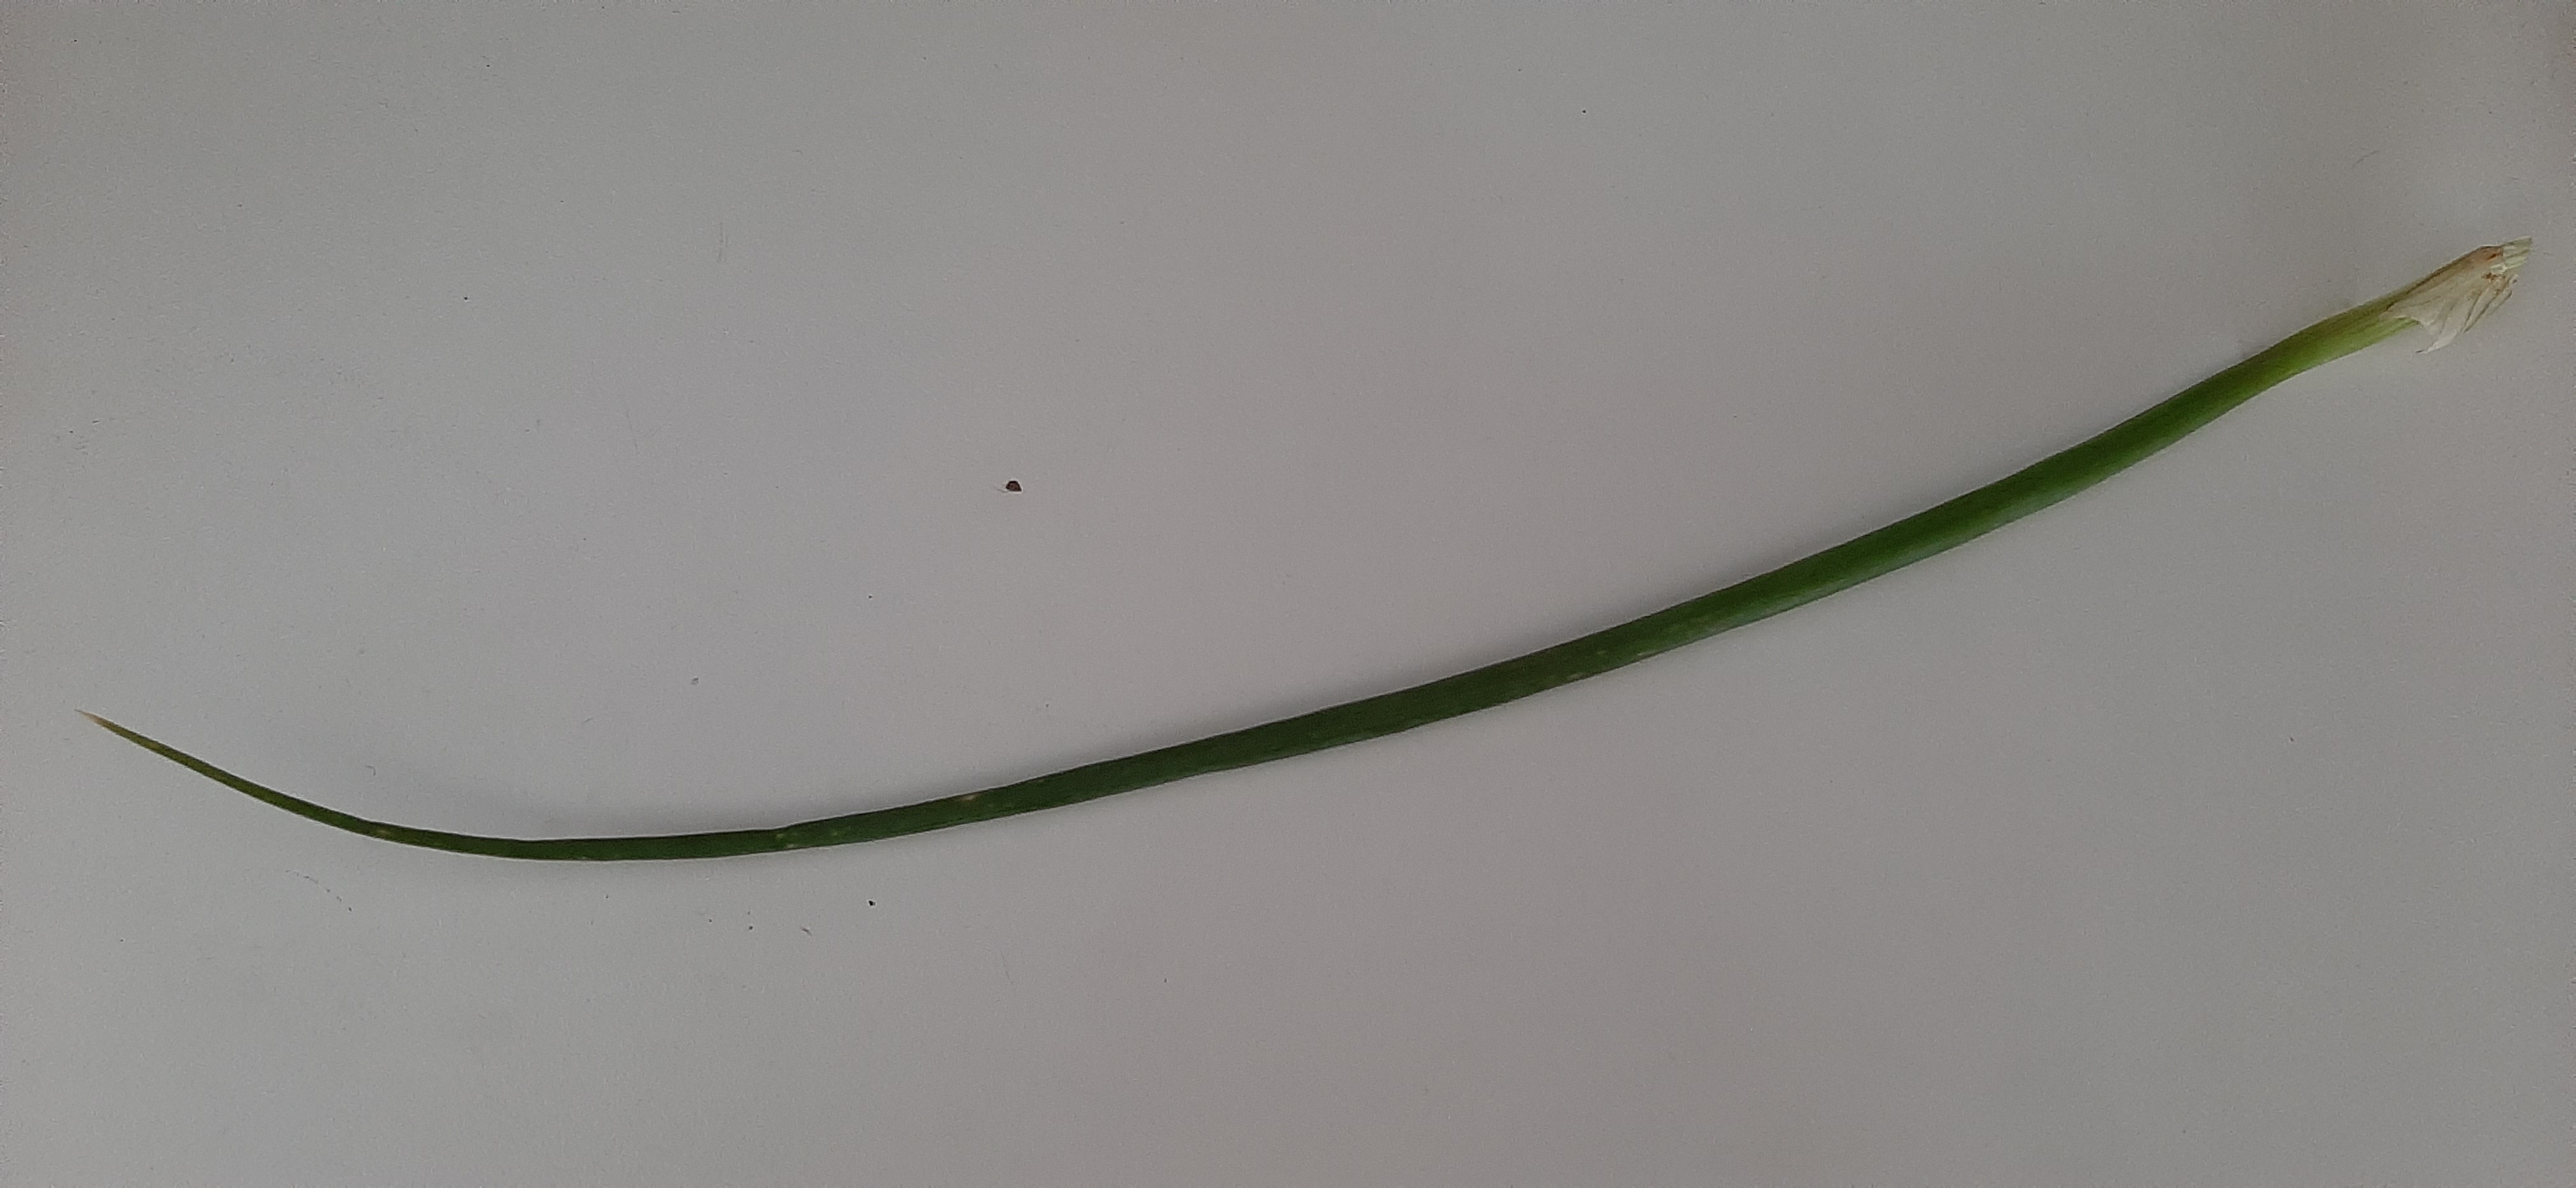
Plant: Onion